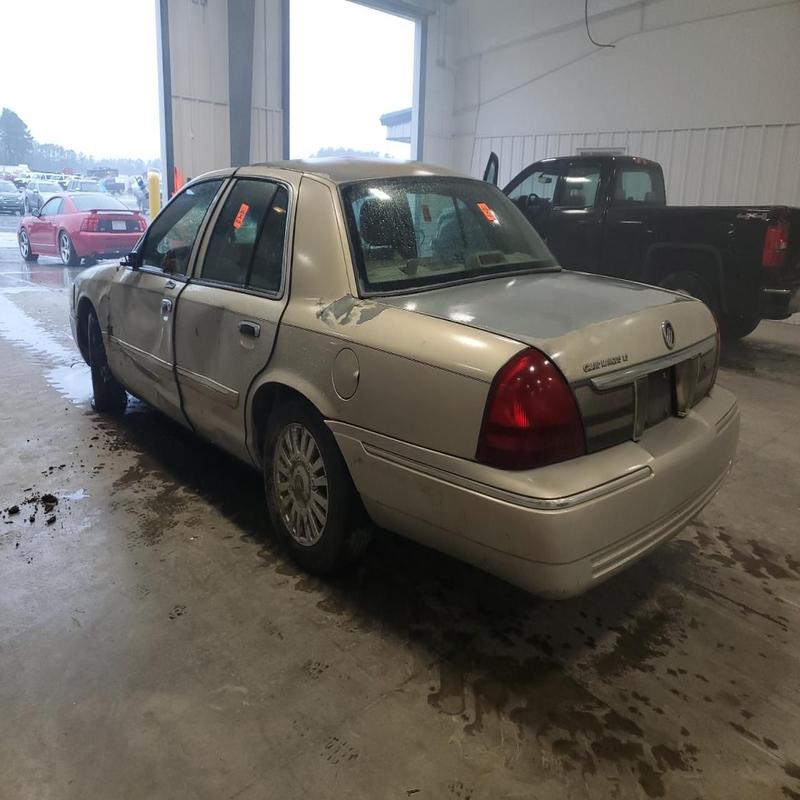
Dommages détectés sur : porte avant gauche, porte arrière gauche, aile arrière gauche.
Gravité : mineur